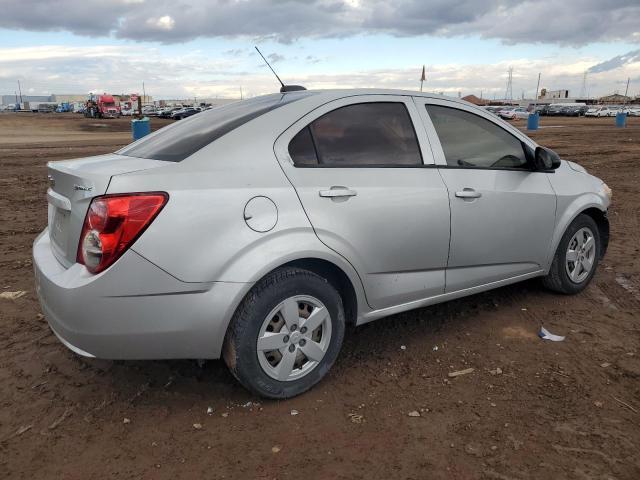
Aucun dommage détecté.
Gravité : aucun